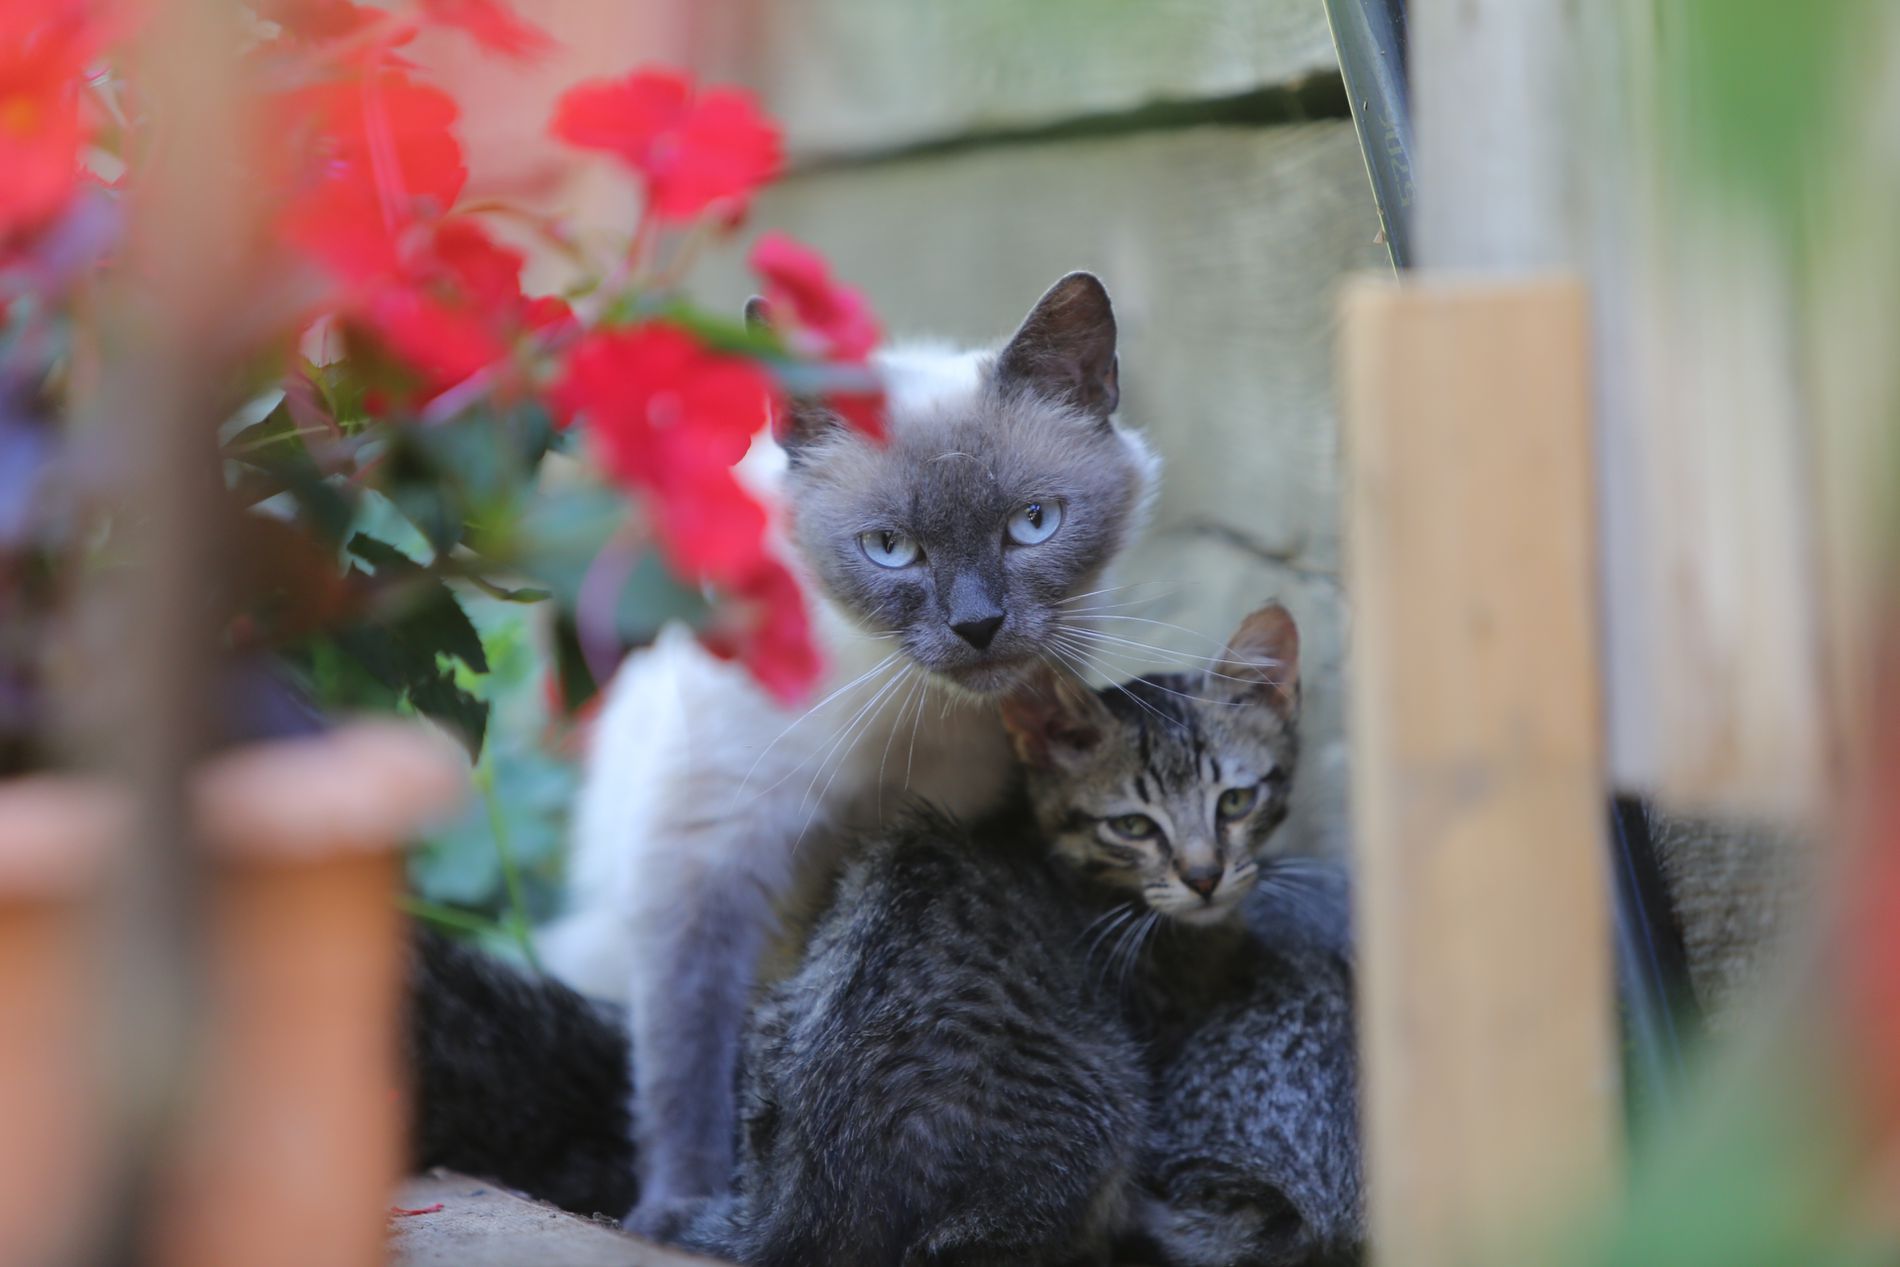
Cats sitting together
The image is of cats sitting together.
 Bright red flowers in the foreground.
The image includes elements like wooden posts.
This portrait is shot at eye level, with two cats in a garden setting.
The color palette is red and green.
The photography style is nature pet portraiture.
Labels: Animal, Cat, Kitten, Mammal, Pet, Flower, Plant, Siamese, Abyssinian, Manx, blurry background, cats, post, posts, Flowers
Camera: Canon Canon EOS 5D Mark III
Lens: 70.0 - 200.0 mm, Canon EF 70-200mm f/2.8L IS
Aperture: F2.8
Exposure: 1/80 sec
ISO: 400
Focal length: 200.0 mm